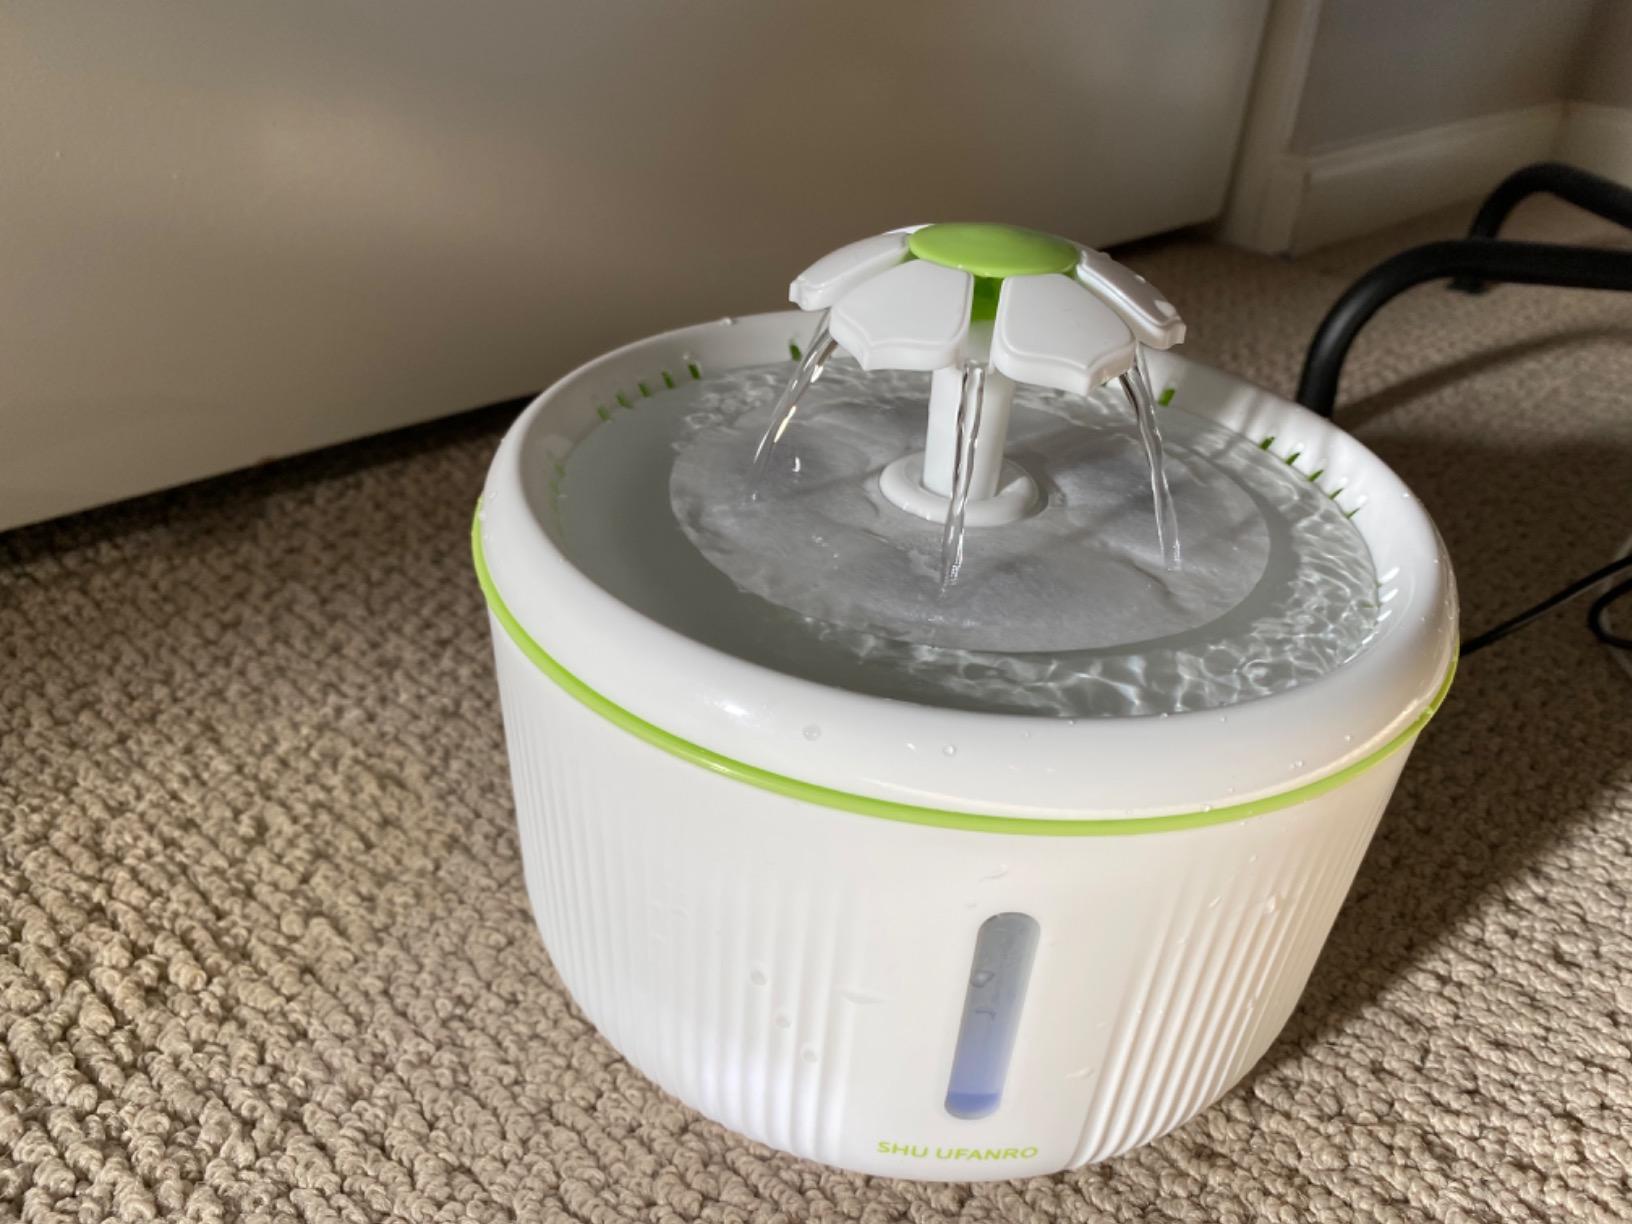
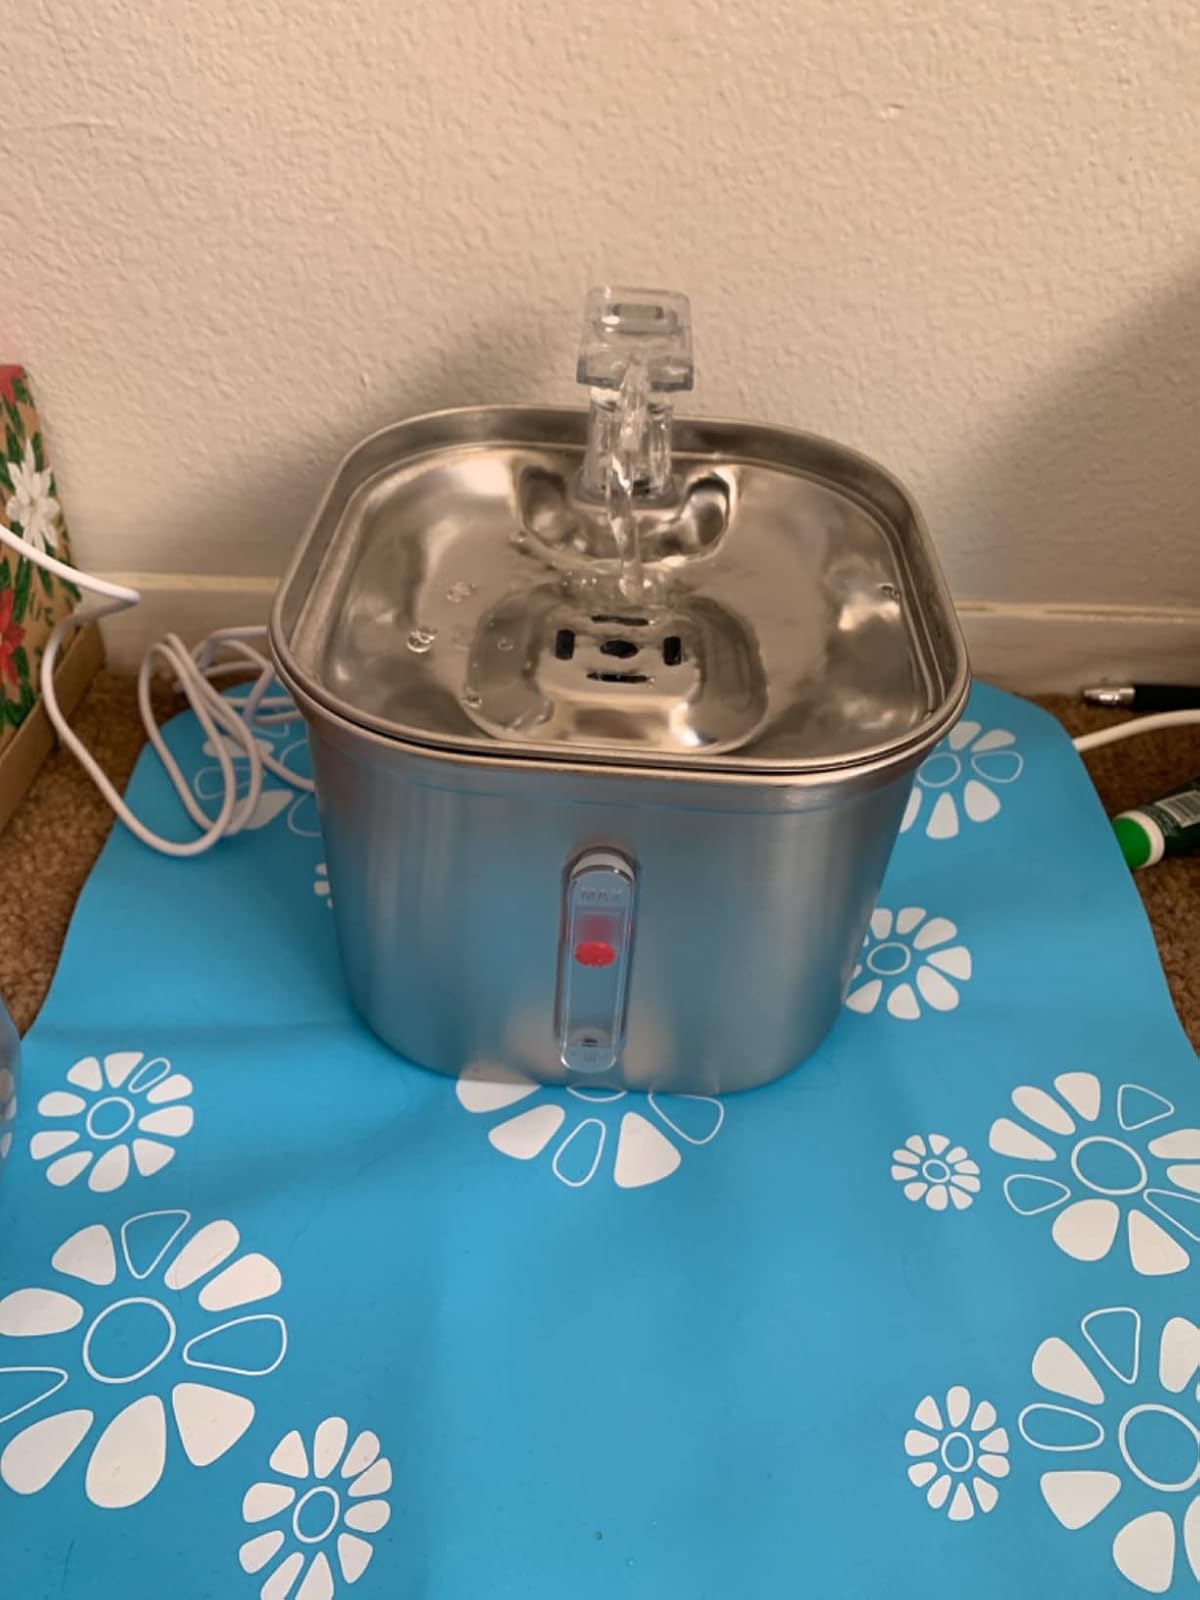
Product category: items_bowl
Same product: no